Adolf Jandorf

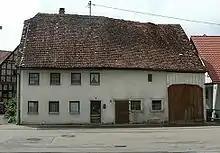
Birthplace of Jandorf in Hengstfeld, 2008

Adolf Jandorf came from a poor Jewish family in a small village on the Hohenlohe plain. He was the second of seven children of the farmer, butcher and cattle dealer Josef Bernhard Jandorf (1840-1913) and his wife Rika, née Ansbacher (1843-1899). After an apprenticeship in a small manufacturing business in Bad Mergentheim from 1884 to 1887, in 1890, he went to the USA, to track down his eldest brother whom he found working as a streetcar conductor in New York City. During his self-financed stay, Adolf Jandorf got to know New York's department stores: Steward, Macy's and Bloomingdale's were the most modern department stores of their time.